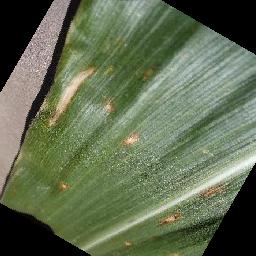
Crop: corn
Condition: (maize)_cercospora_spot_gray_spot